Yue Fei

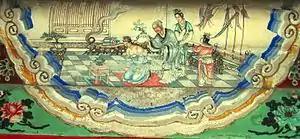
Yue Fei's mother writes "jin zhong bao guo" on his back, as depicted in a "Suzhou style" beam decoration at the Summer Palace, Beijing.

According to historical records and legend, Yue had the four Chinese characters ) tattooed across his back. The "Biography of Yue Fei" says after Qin Hui sent agents to arrest Yue and his son, he was taken before the court and charged with treason, but